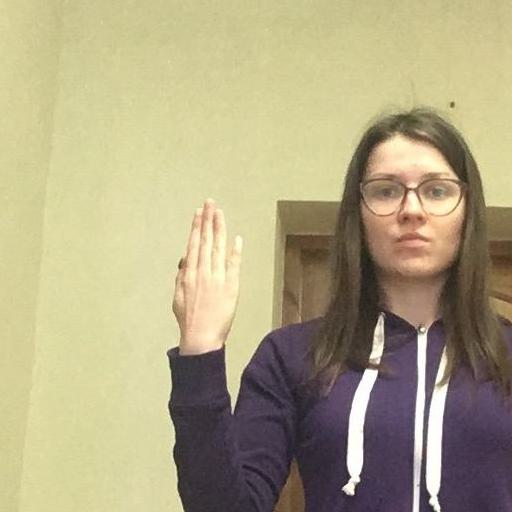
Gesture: stop_inverted